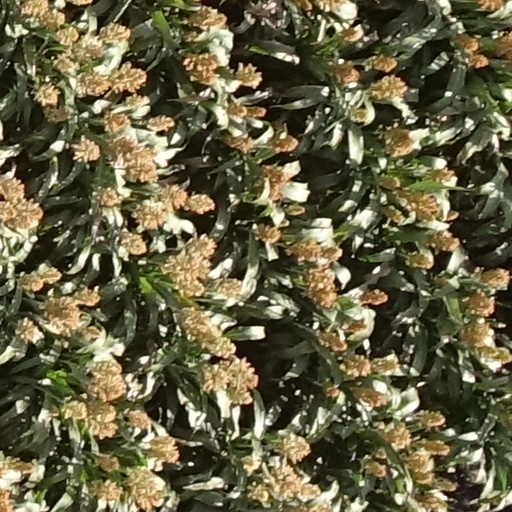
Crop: sorghum